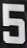
Number: 5